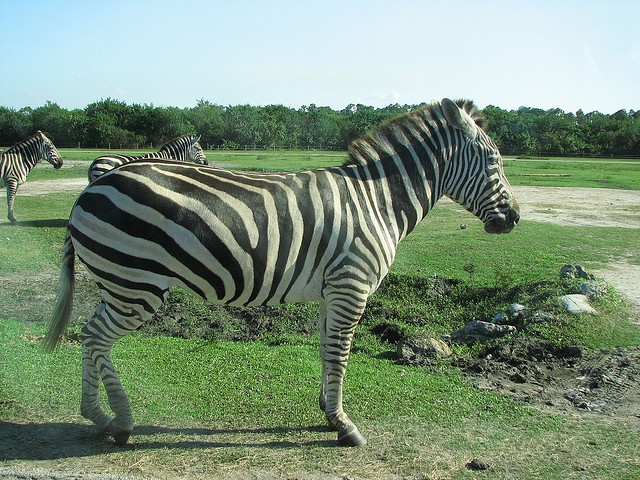
a number of zebras i a field with trees in the background
Some very pretty zebras in a big grassy field.
A zebra is standing in a green grass field
A zebra standing in a area with lots of grass outside.
A zebra standing on a lush green hillside.